Exploration geophysics

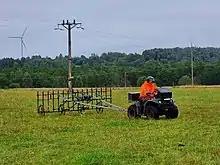
Geophysical survey using magnetometer

Many other techniques, or methods of integration of the above techniques, have been developed and are currently used. However these are not as common due to cost-effectiveness, wide applicability, and/or uncertainty in the results produced.